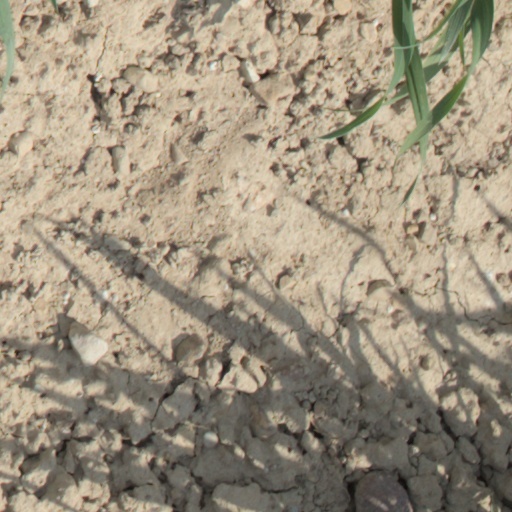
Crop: wheat